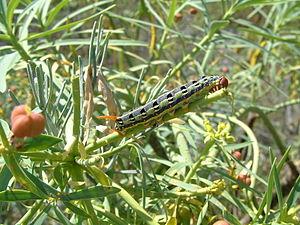
Le deiléphile du tithymale est une espèce de lépidoptères appartenant à la famille des Sphingidae, sous-famille des Macroglossinae et du genre Hyles.